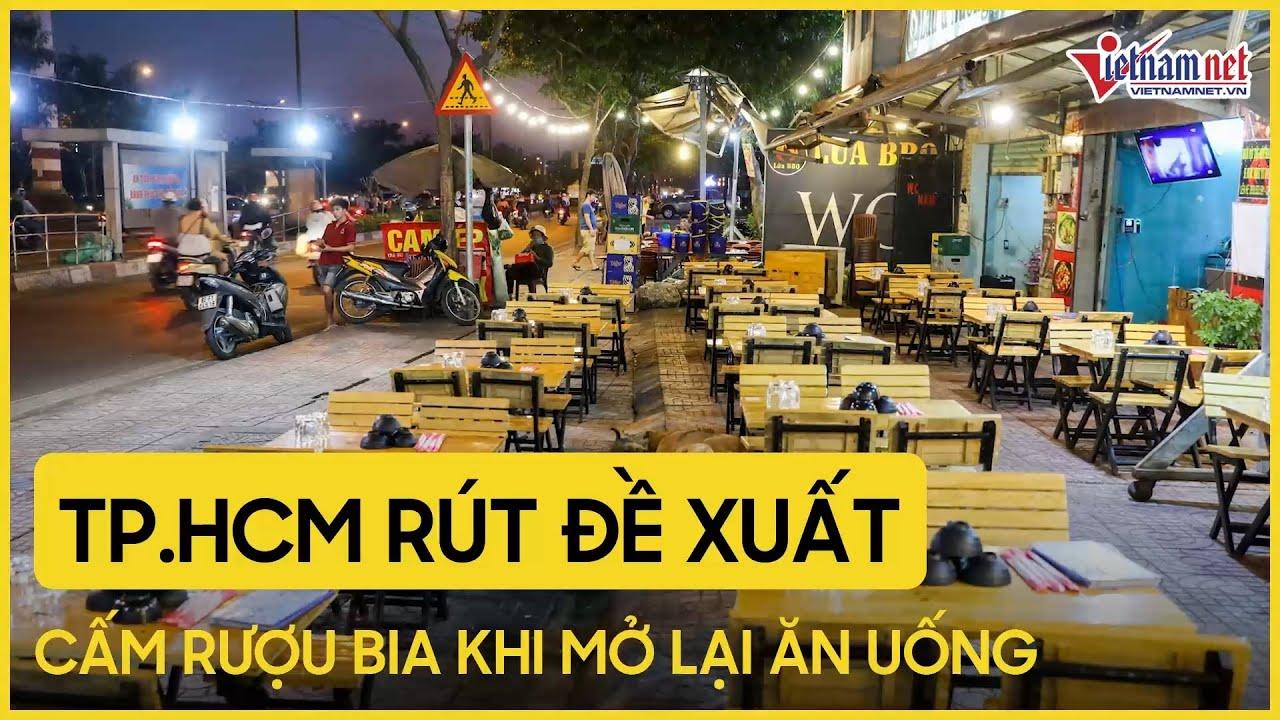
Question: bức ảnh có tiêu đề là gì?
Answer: thành phố hồ chí minh rút đề xuất cấm rượu bia khi mở lại ăn uống